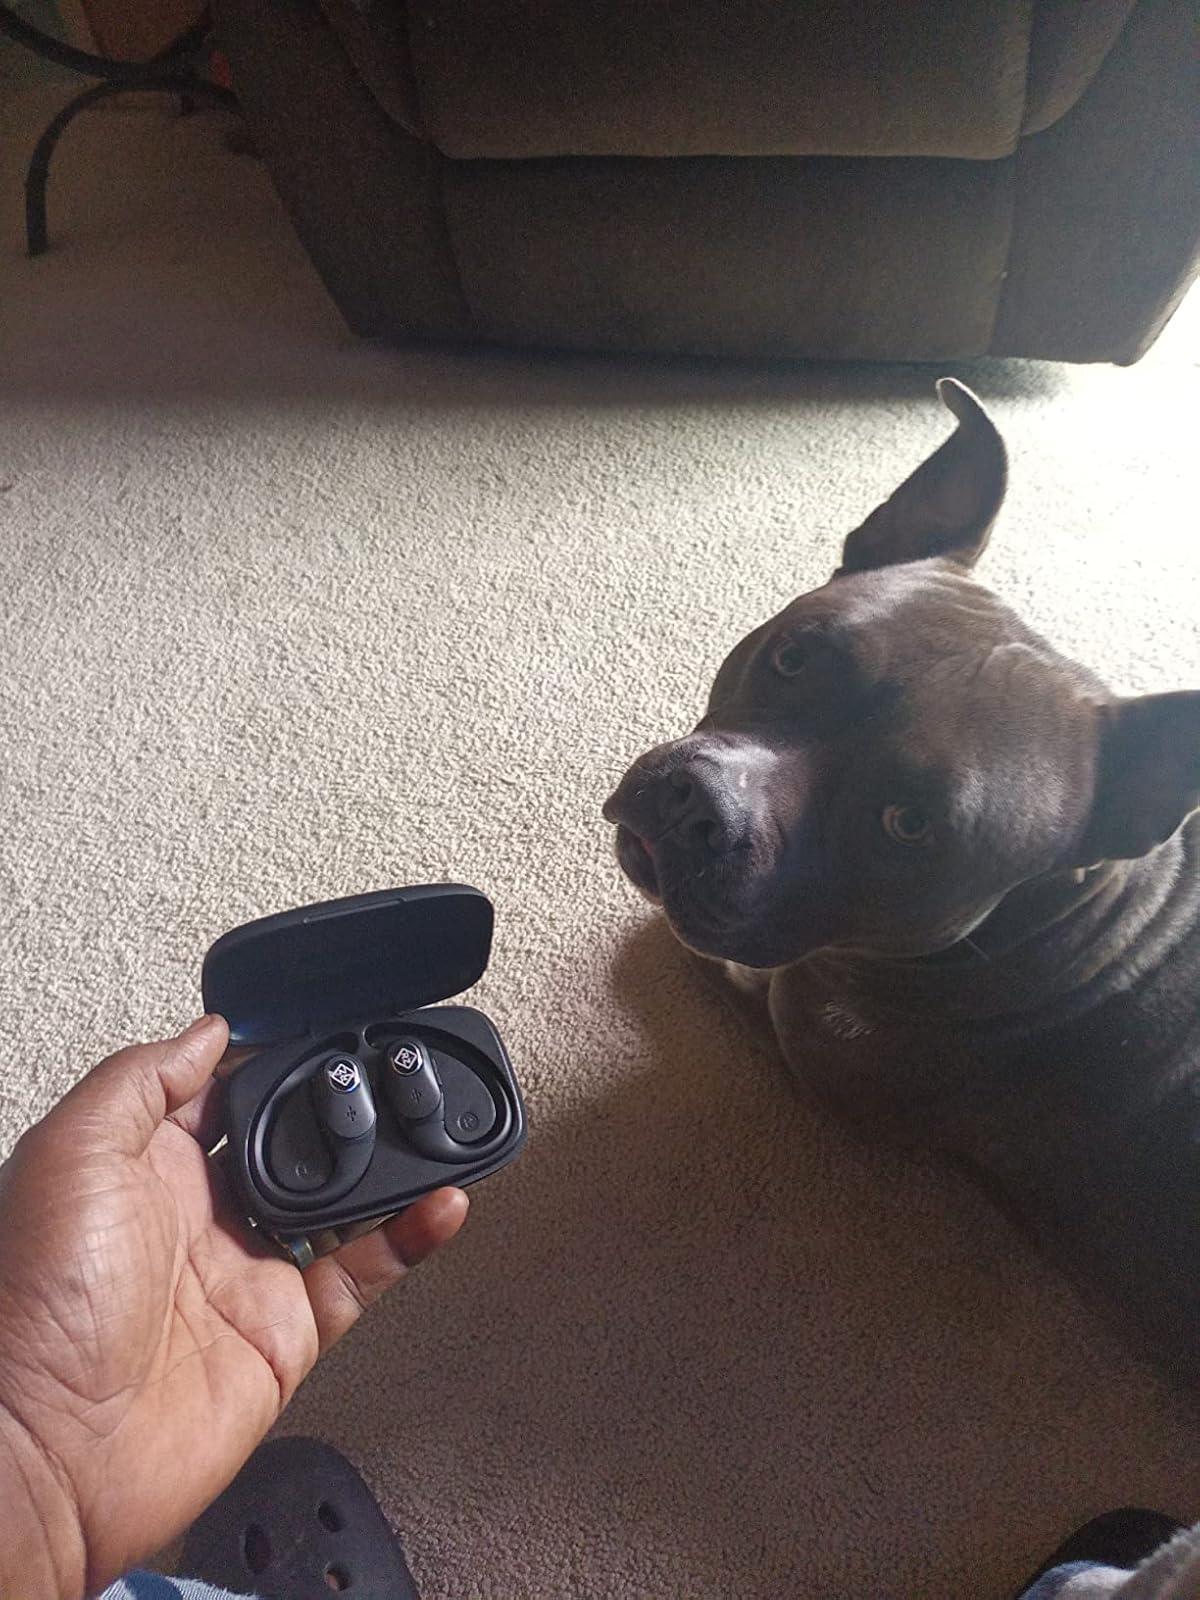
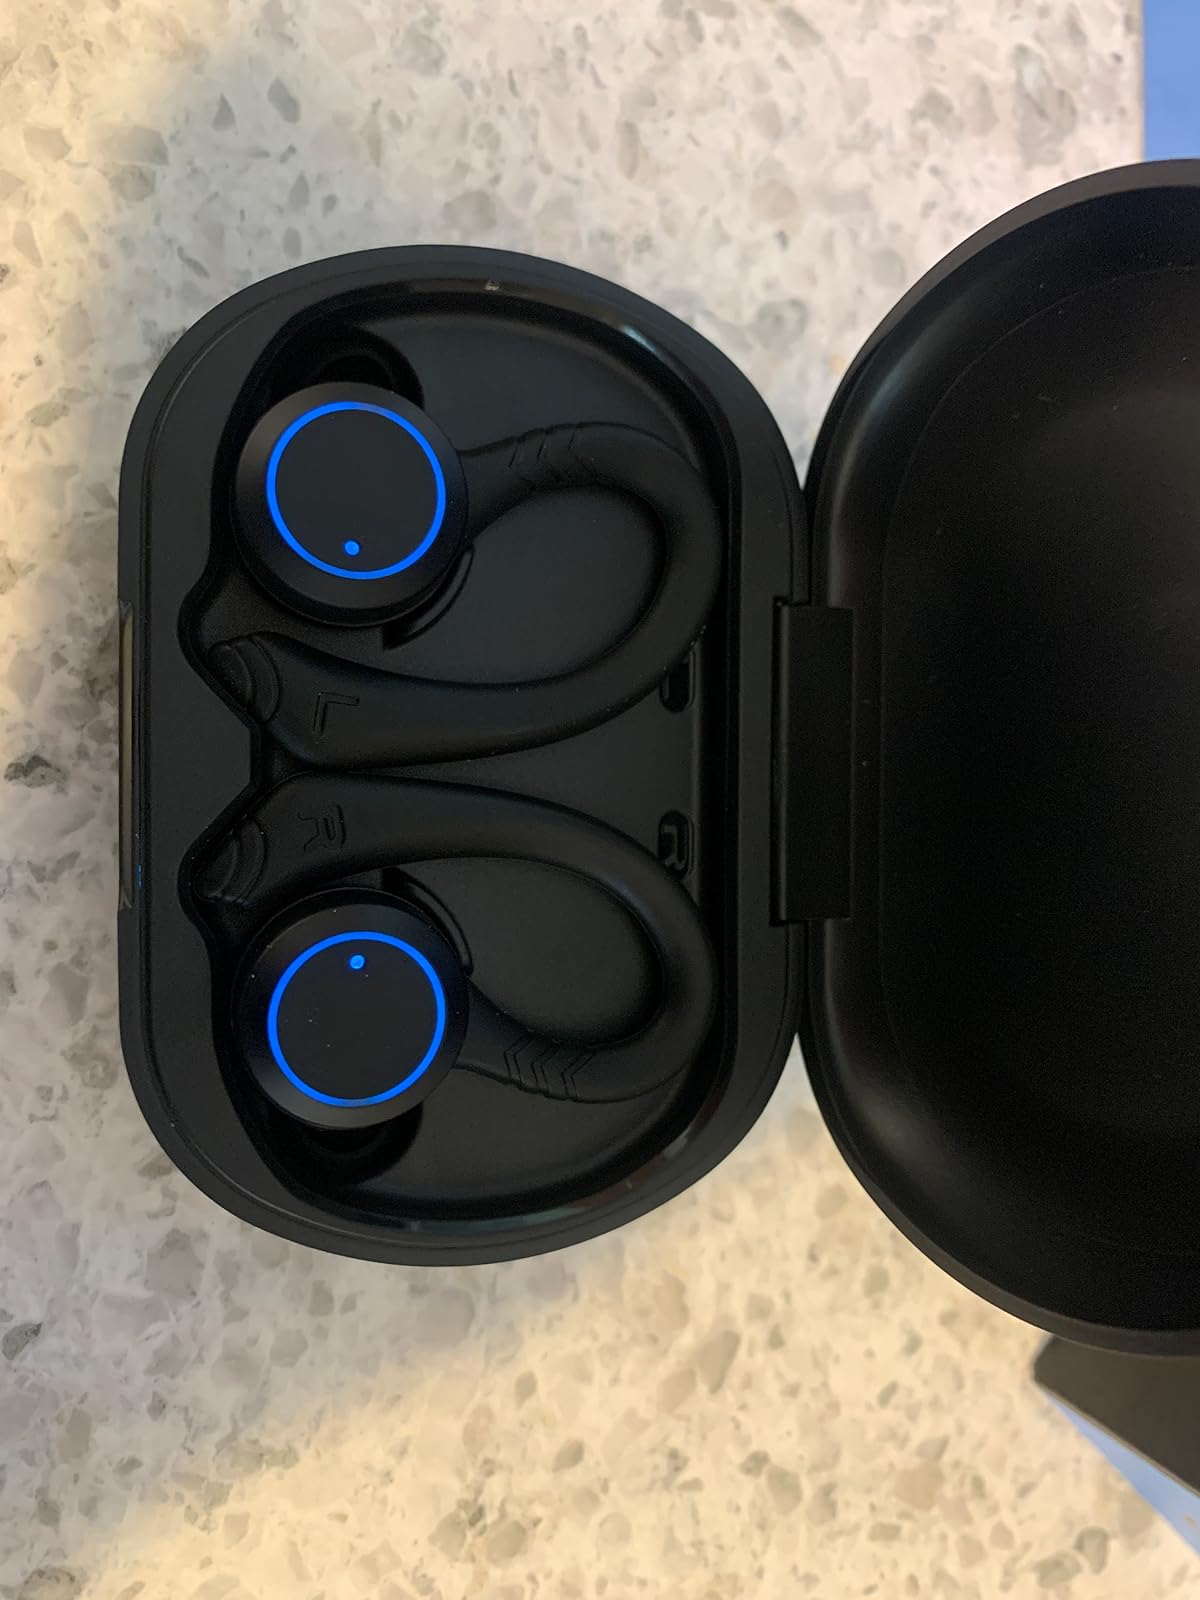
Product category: earbuds
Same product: no